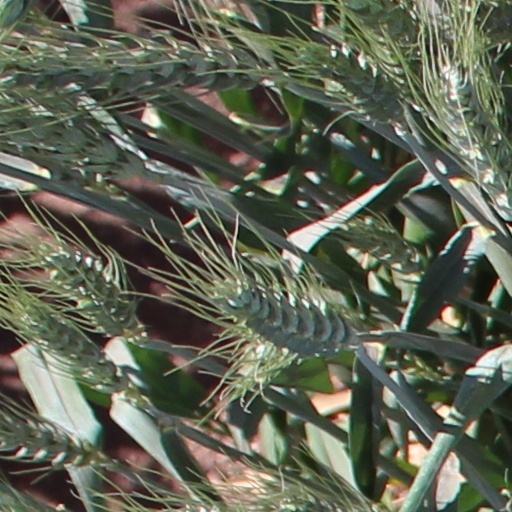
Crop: wheat